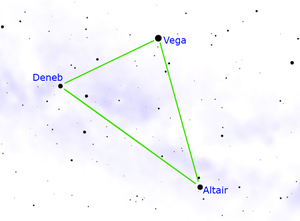
Triangle d'été.
En astronomie, un astérisme est une figure remarquable dessinée par des étoiles particulièrement brillantes. En général, ces étoiles ne sont liées ni par une interaction gravitationnelle significative, ni par une gestation commune, ce qui fait d'un astérisme un objet céleste plutôt arbitraire et subjectif. C'est souvent sur la base d'astérismes que les civilisations ont imaginé leurs constellations, bien qu'un astérisme puisse aussi bien former une partie d'une constellation qu'être constitué d'étoiles appartenant à plusieurs constellations différentes.